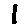
Label: 1